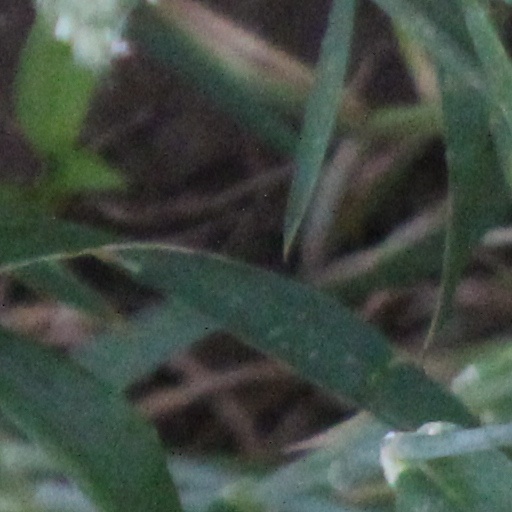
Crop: wheat